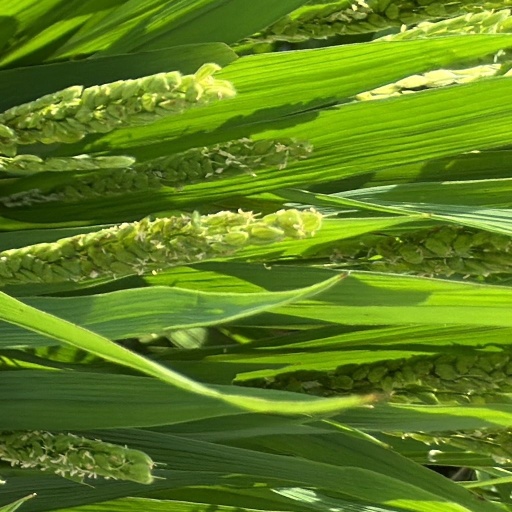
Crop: rice